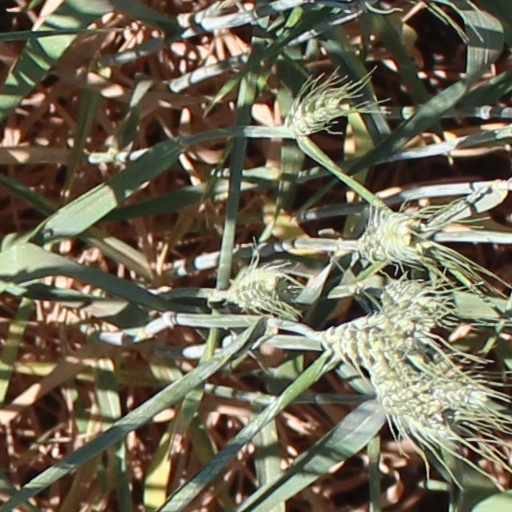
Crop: wheat